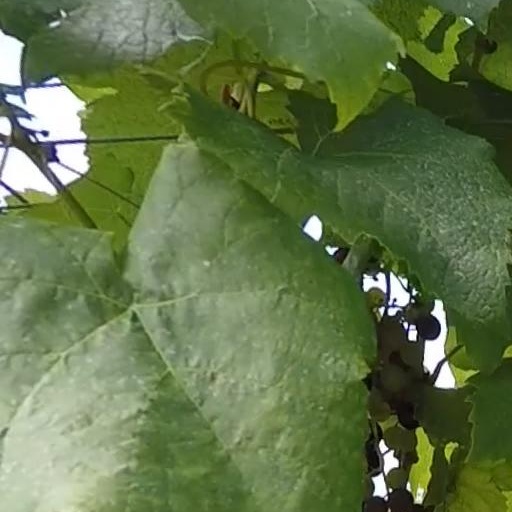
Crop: grape